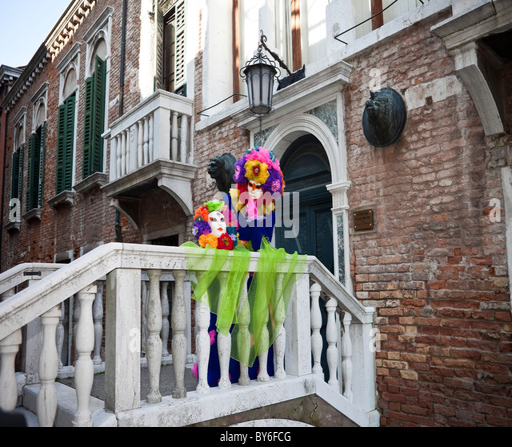
person in costume standing on a bridge